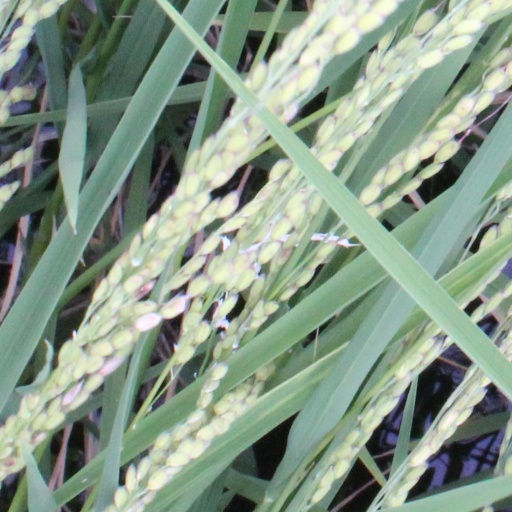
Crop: rice